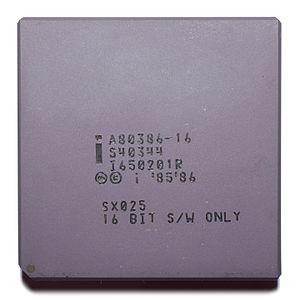
Un processeur Intel A80386-16 avec le texte «